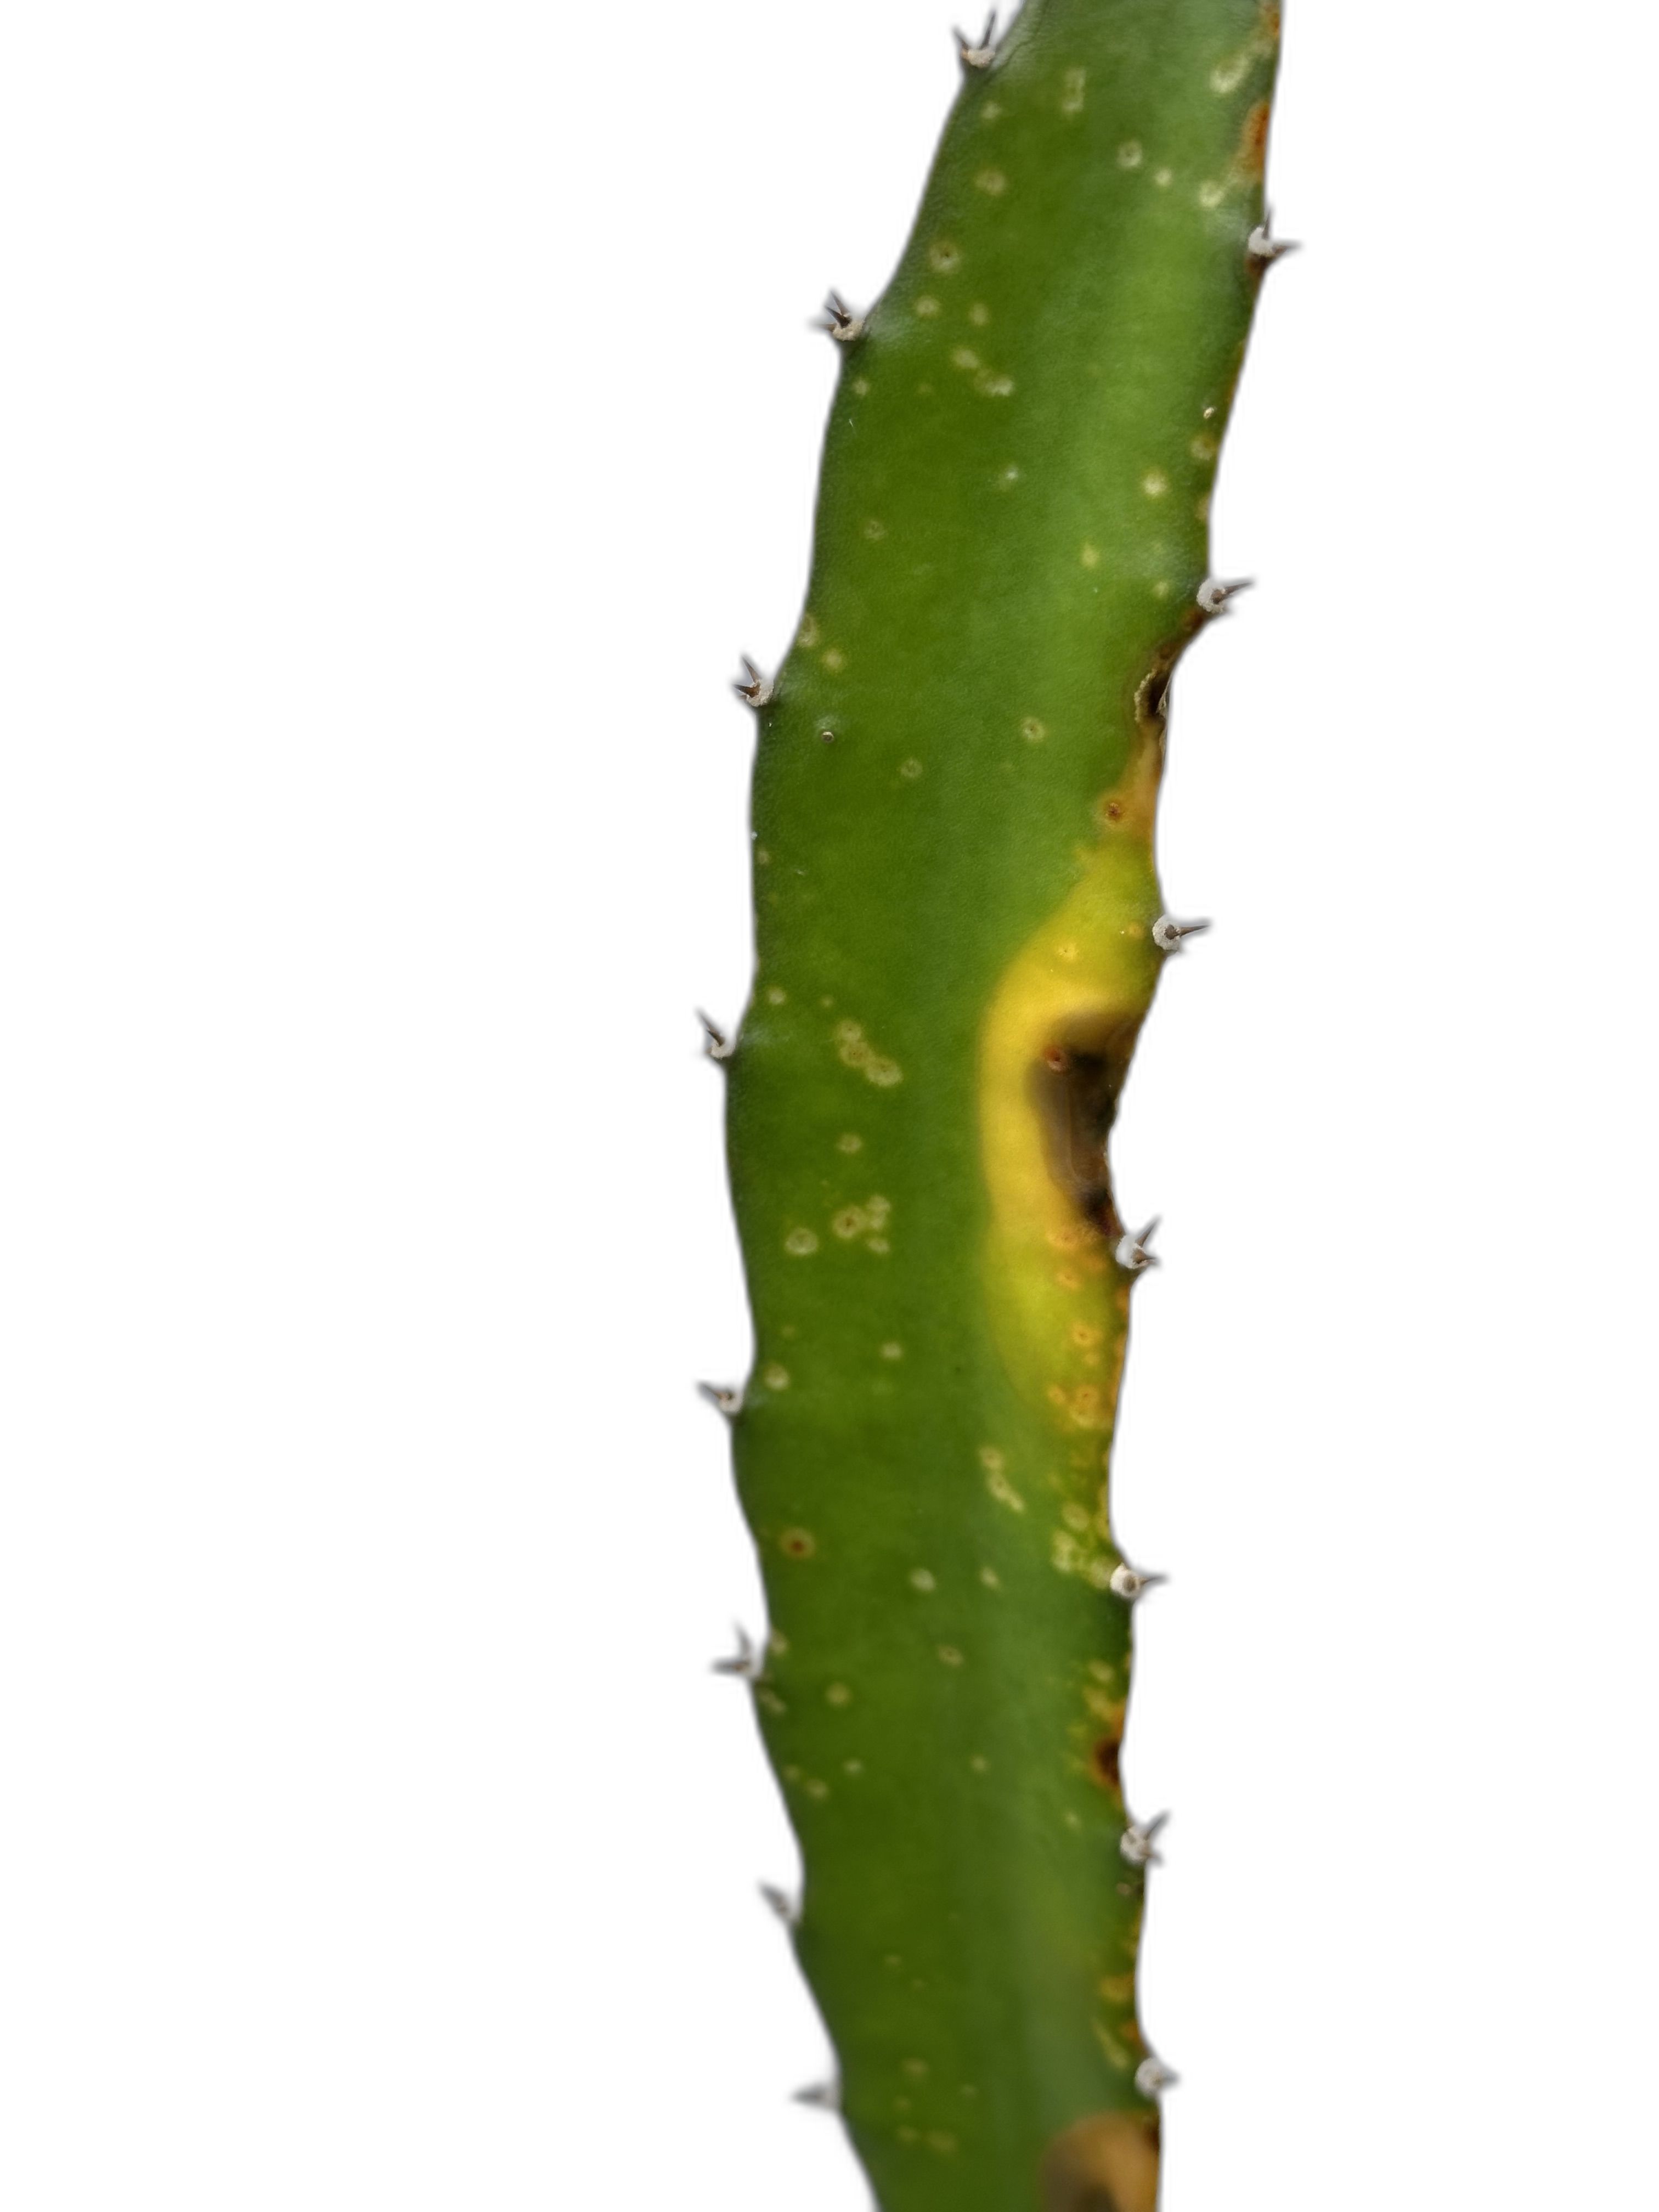
Label: Bad leaf